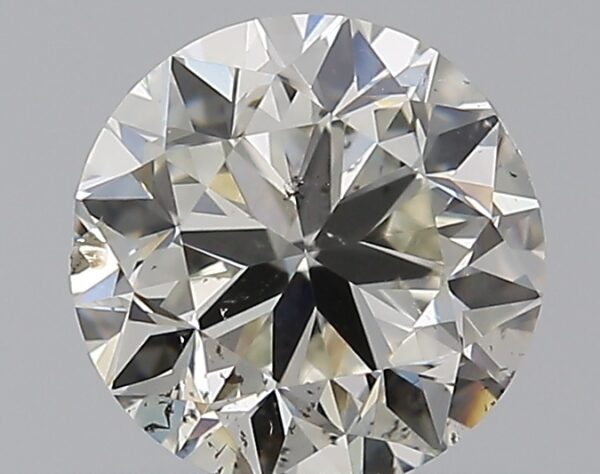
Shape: round
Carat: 0.8
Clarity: SI2
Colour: J
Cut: VG
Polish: EX
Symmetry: VG
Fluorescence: M
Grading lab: GIA
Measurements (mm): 5.71 x 5.79 x 3.71